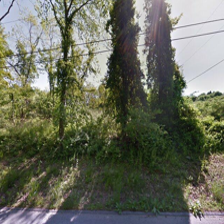
Label: streetView